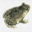
Label: frog